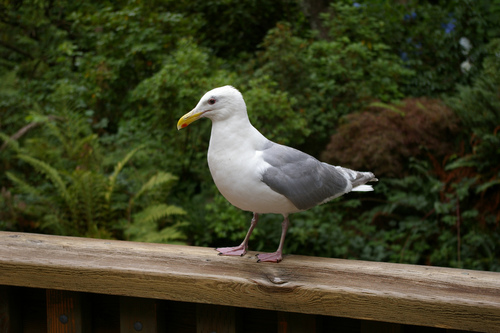
yellow beaked bird with white crown an gray wingsa larger bird with a down turned beak, white body, and grey wings.
a medium sized bird with a large yellow bill, grey wings, and pink webbed feet.
bird with yellow beat that is fat and slightly curved at the tip, and brown tarsus and feet that is flappy, white throat, breast, belly and abdomen
this is a large white bird with a gray bird and a yellow bill.
this medium sized bird has a white breast and head, pink tarsus, webbed feet, and gray secondaries.
this bird has wings that are gray and has a yellow bill
this bird has wings that are grey and has a white belly
this bird has a yellow beak, and grey wings with a white body.
this large white bird has a yellow beak and gray wing feathers.
Species: Glaucous Winged Gull